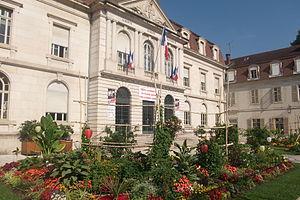
La mairie de Vesoul (Haute-Saône, Franche-Comté)